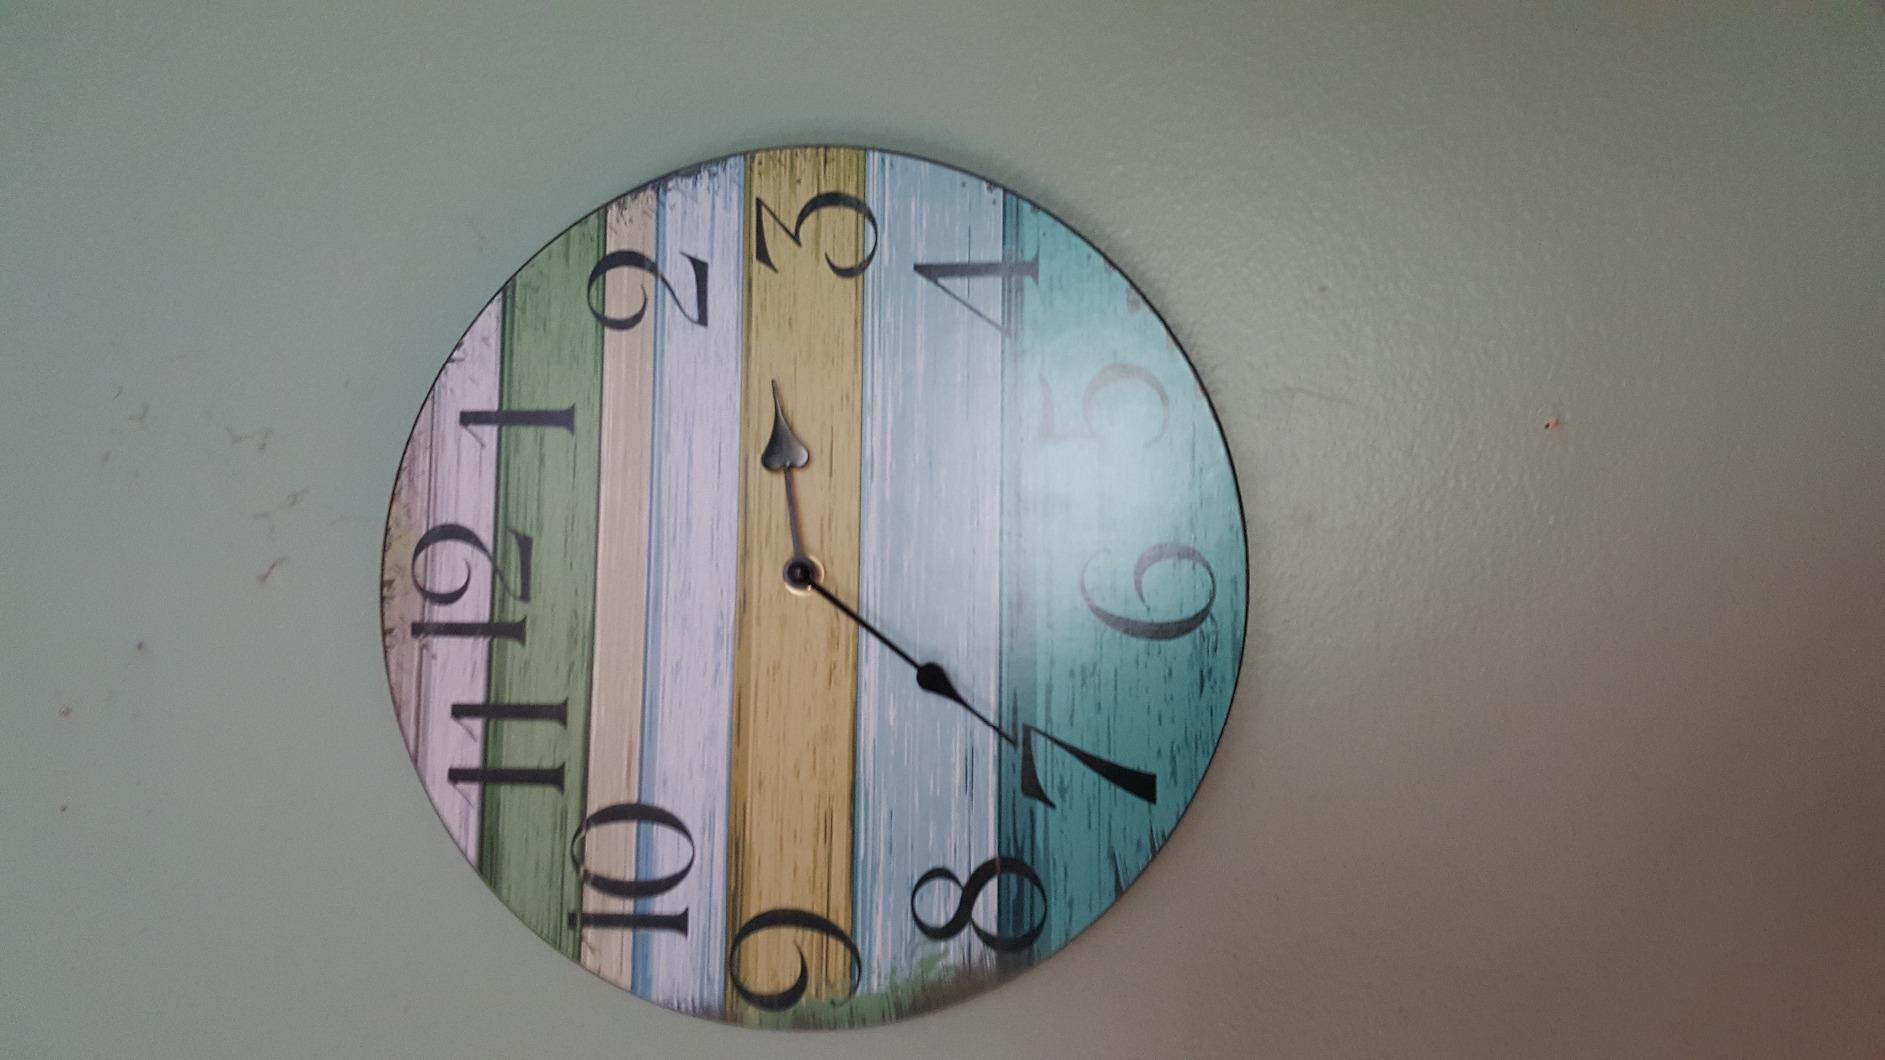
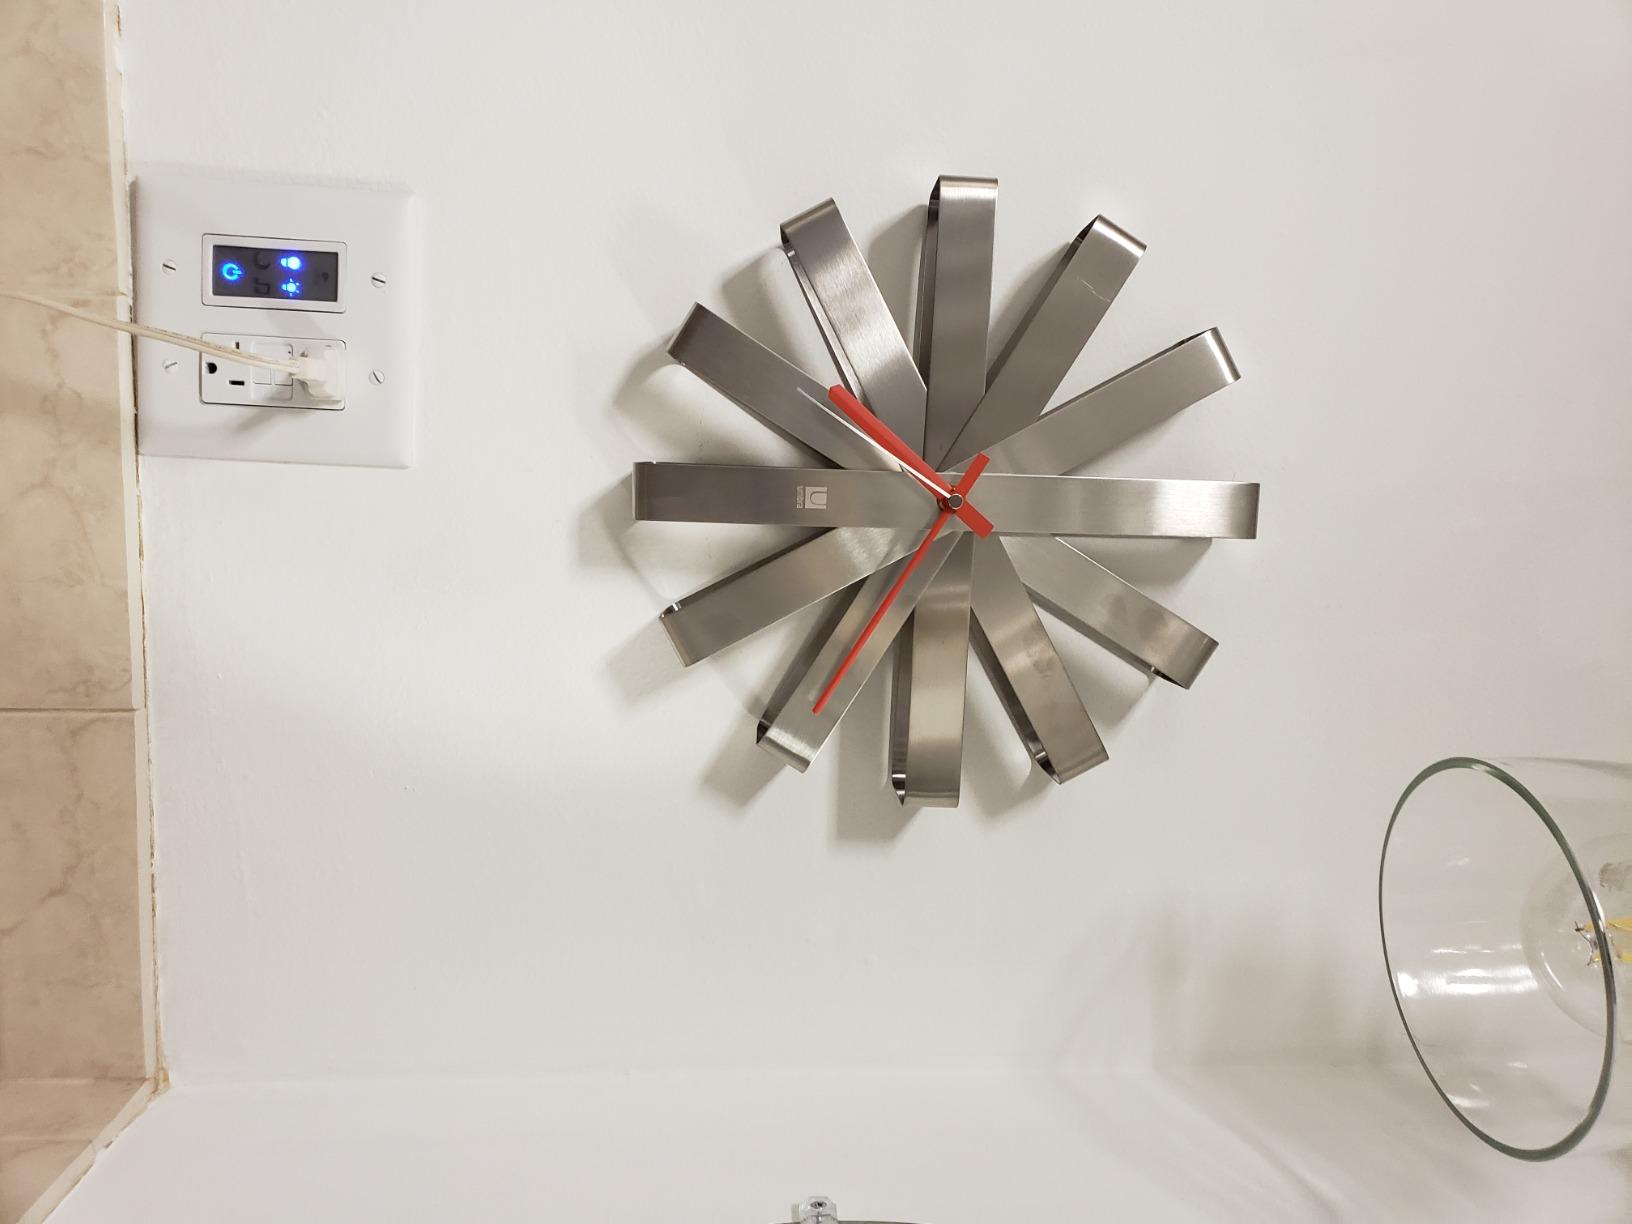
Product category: clock
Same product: no